Wilhelmine Schröder-Devrient

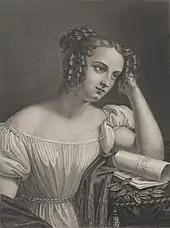
Wilhelmine Schröder-Devrient

Wilhelmine Schröder-Devrient ( Schröder; 6 December 180426 January 1860), was a German operatic soprano. As a singer, she combined a rare quality of tone with dramatic intensity of expression, which was as remarkable on the concert platform as in opera.